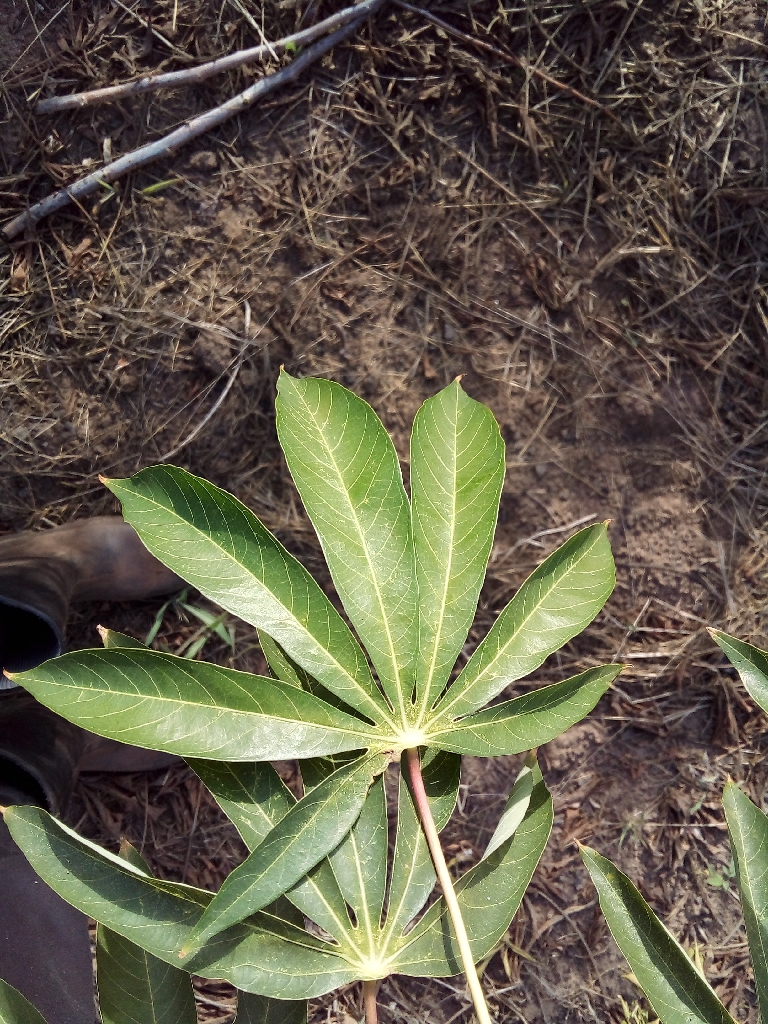
Label: healthy